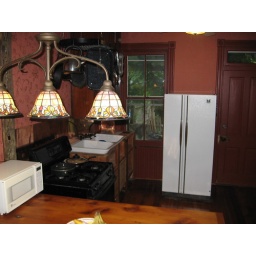
Looking over the Lancaster County made island made from old barn wood into the kitchen area.